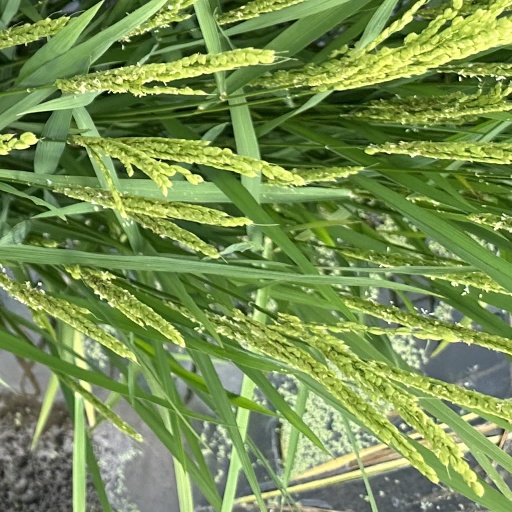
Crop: rice